Tutto molto bello

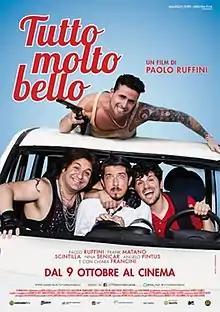
Film poster

Tutto molto bello is a 2014 Italian comedy film directed by Paolo Ruffini.